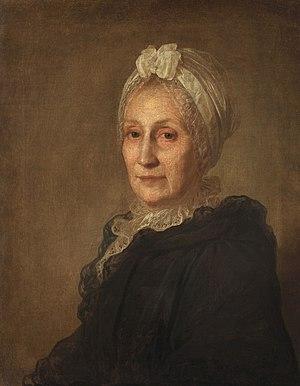
Fedor Stepanovitch Rokotov, né en 1736 et mort le 12 décembre 1808, est un peintre russe du XVIIIᵉ siècle, célèbre pour ses portraits.